Early Quranic manuscripts

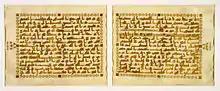
Quran in Kufic script

The Birmingham Quran manuscript parchment of two leaves (cataloged as Mingana 1572a) has been radiocarbon dated to between 568 and 645 CE (95.4% credible interval), indicating the animal from which the parchment was made lived during that time.